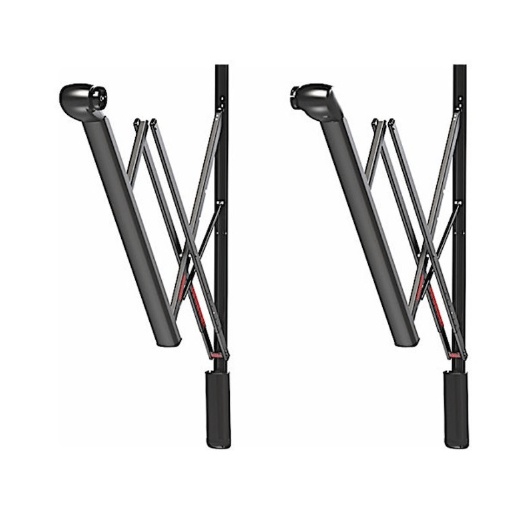
Carefree RV VXJE50HW Eclipse Awning Arm Full Set - Black
Awning Arm; Eclipse; For Patio Awnings With 8 Foot Projection; For Use On Coaches With Straight Side; Electric; 69.5 Inch Length With Minimal 8 Foot Length Awning Rail To Floorline Measurement; Black; Adjustable Pitch; Full Set; With Wall Switch Carefree of Colorado is focused on creating the highest quality comfort and convenience products for the RV industry. Our facilities are a showcase of a LEAN Enterprise for empowered employees actively engaged in the continuous improvement of our products and processes. Compatibility: Eclipse Patio Awnings Used For: Coaches With Straight Sides Operation Type: Electric Length: 69-1/2 Inch Color: Black Pitch Type: Adjustable Pitch Material: Aluminum Quantity: Full Set
Brand: Carefree
Category: Home & Garden > Lawn & Garden > Outdoor Living > Awning Accessories > Awning Arms